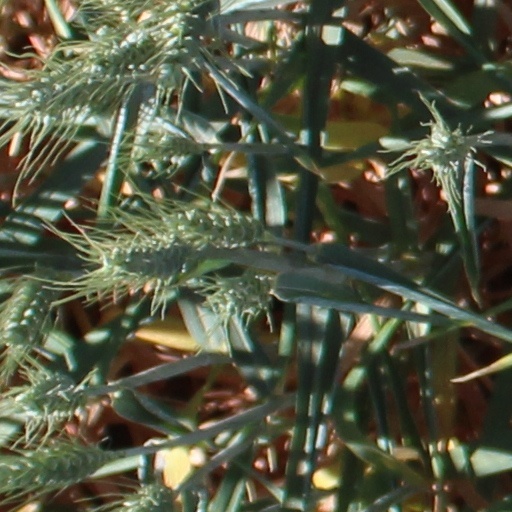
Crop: wheat